Fruela Díaz

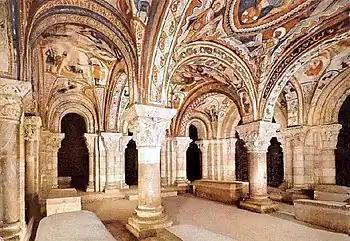
The Panteón wherein Fruela is reportedly interred has been called the "Sistine Chapel of Spanish Romanesque" for its well-preserved, high-quality ceiling frescoes.

Fruela and Estefanía were most active in acquiring property ("gananciales") through private transactions between 1088 and 1113. With twenty-three such exchanges having left records, their case is one of the best preserved of its kind: private land transactions, especially aristocratic purchases from peasants, increased dramatically in Spain between the late tenth and early twelfth century. Some of the couple's early, eleventh-century property gains were of the form of loan repayments, though this type of transaction disappears from the record altogether in the twelfth century.